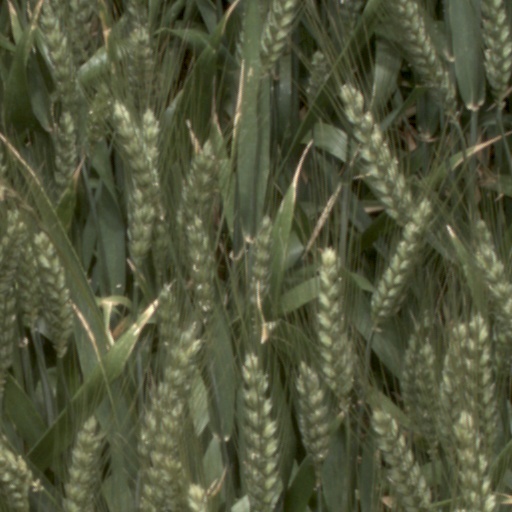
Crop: wheat